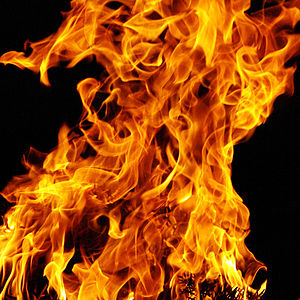
Jens Nielsen (dødsdømt) / Brandstifteren
Jens Nielsen ranede folk efter at have sat ild til deres hjem.
Jens Nielsen var den sidste, der blev henrettet ved halshugning i Danmark, og den sidste dansker henrettet for en forbrydelse begået i fredstid. Nielsen havde begået forbrydelser i Danmark, USA, Canada, England og Sverige.